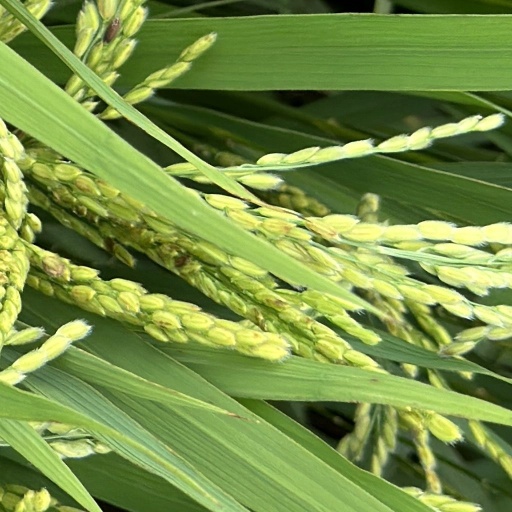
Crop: rice